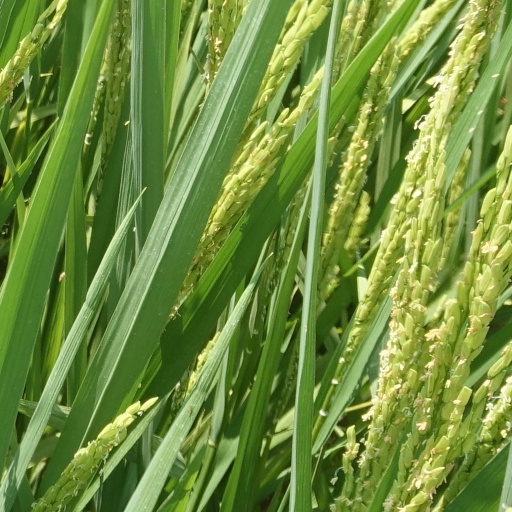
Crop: rice